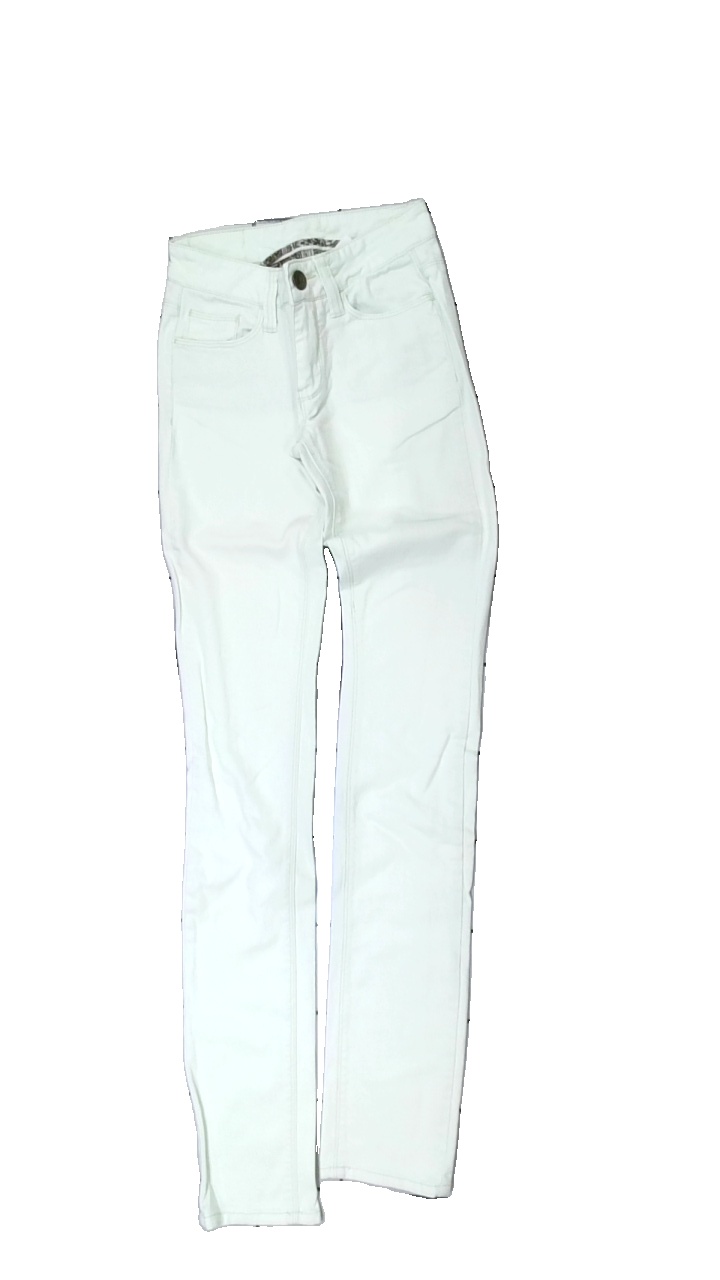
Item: Jeans (Ladies)
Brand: Crocker
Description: ljusgröna jeans
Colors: Green
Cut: Regular
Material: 100% cotton
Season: All
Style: Denim
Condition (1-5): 5
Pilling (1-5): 5
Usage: Reuse
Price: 100-150